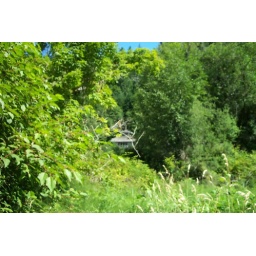
this is how all the houses in seabeck seem to be - way off the road and kind of hidden.